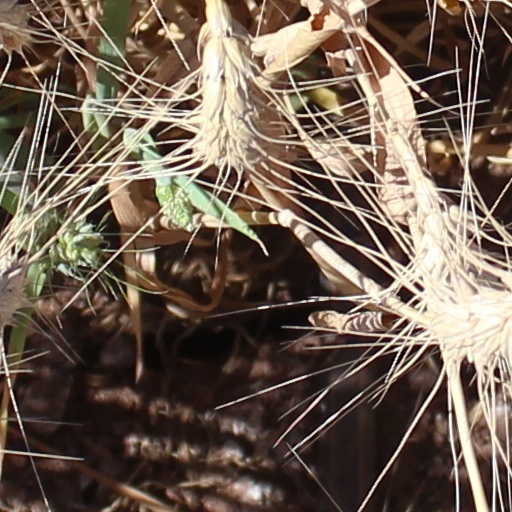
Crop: wheat